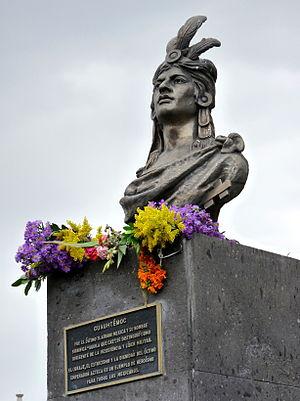
Monument à Cuauhtémoc (Zocalo de Mexico).
Cuauhtémoc fut le dernier tlatoani mexica et constitue l'un des mythes de la conception indigéniste de la nation mexicaine. Son nom signifie littéralement « aigle descendant », du nahuatl cuāuhtli et temōc ; par extension, ce nom peut être interprété comme la métaphore de « Celui qui fond tel un aigle », ou du soleil couchant, car l'aigle symbolise le soleil dans la culture mexica.